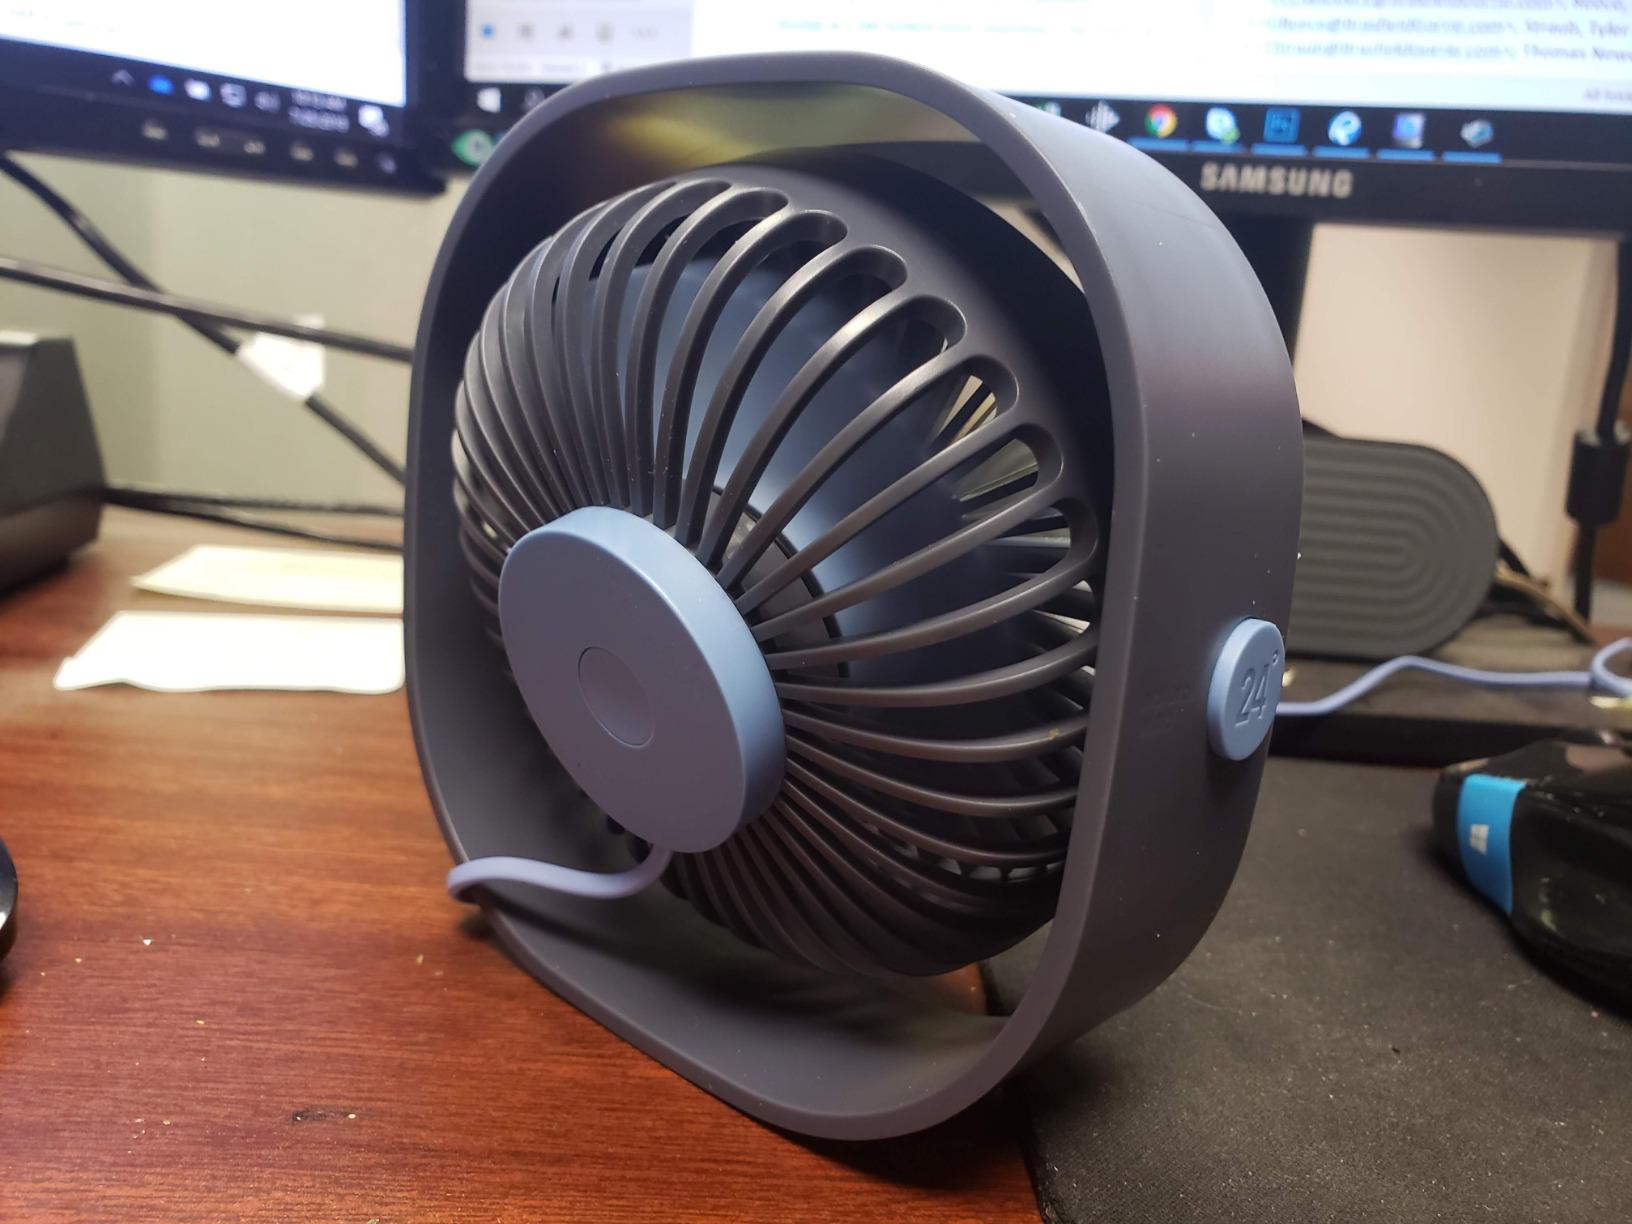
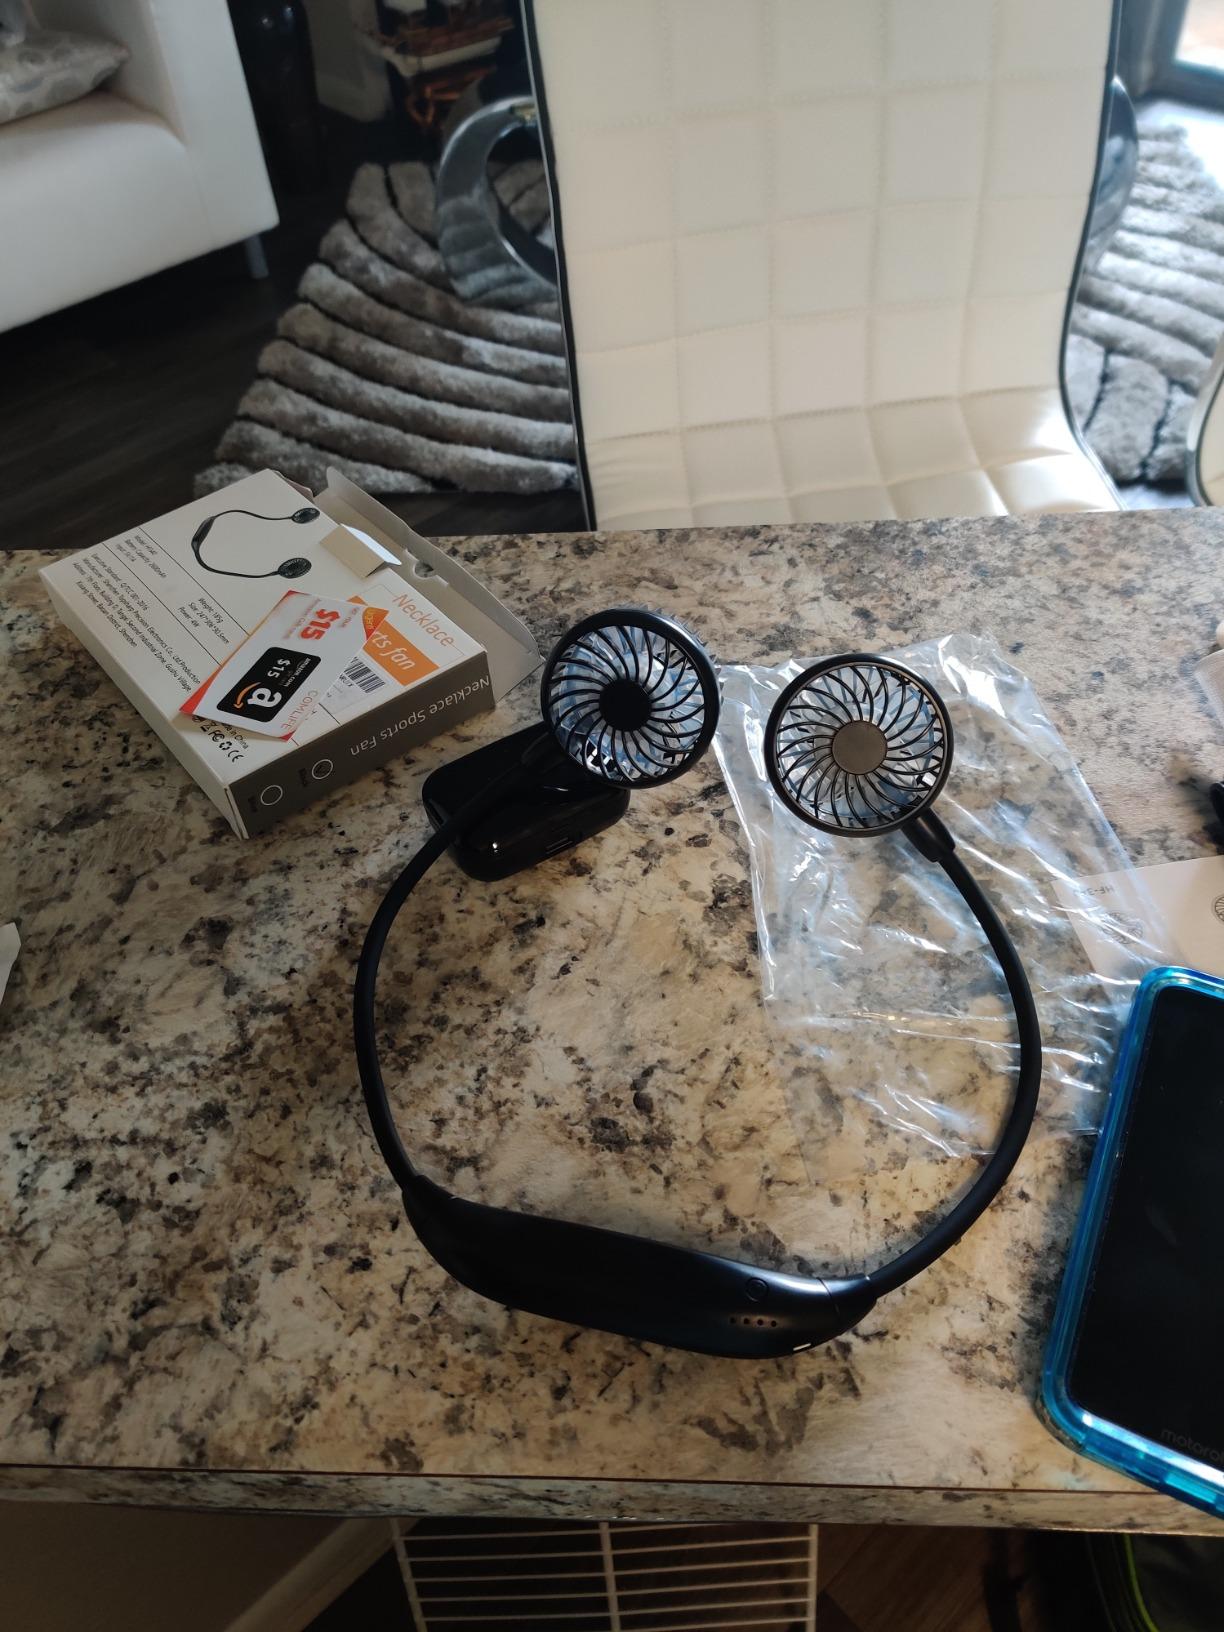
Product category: fan
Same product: no